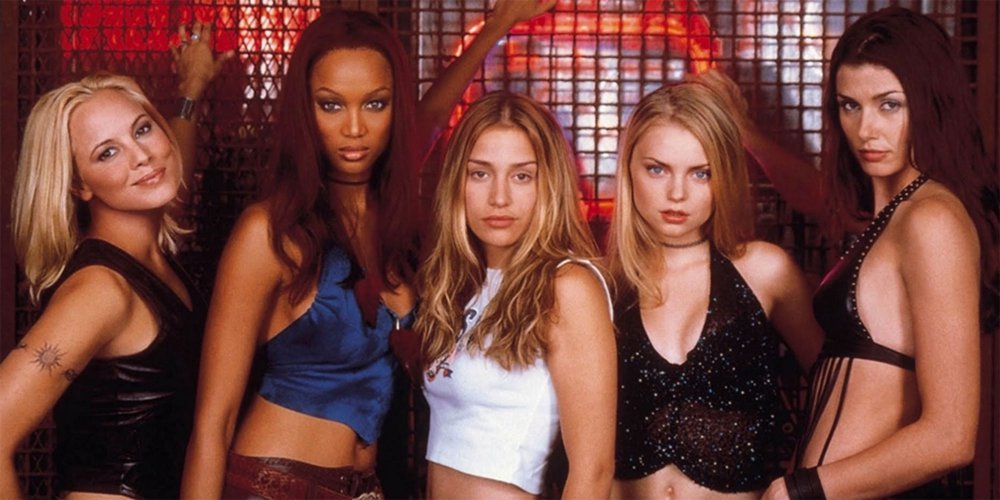
Gender: women